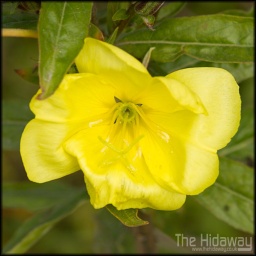
Spotted this yellow flower that really stood out in the hedge near Troon.